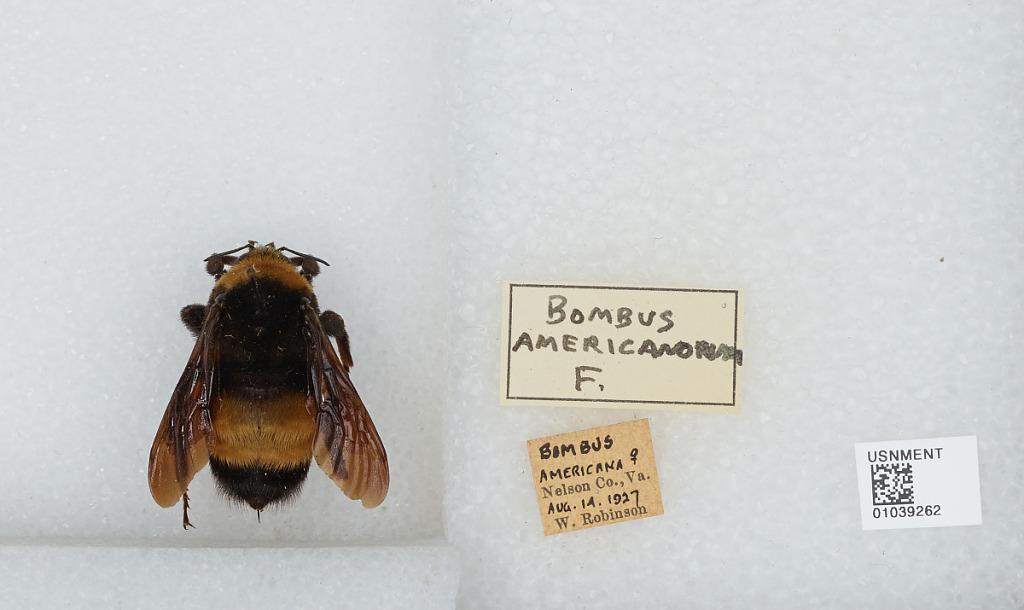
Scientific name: Bombus (Fervidobombus) pensylvanicus pensylvanicus (De Geer)
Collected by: W. Robinson
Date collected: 1927-8-14
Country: United States
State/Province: Virginia
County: Nelson
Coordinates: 37.78, -78.88